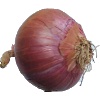
Label: Onion Red 1